Doune Castle

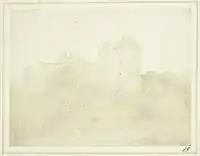
Photograph of Doune Castle in 1844 by Henry Fox Talbot.

In 1607, the minister, John Munro of Tain, a dissenter against the religious plans of James VI, was imprisoned with a fellow minister at Doune, though he escaped with the contrivance of the then Constable of the Castle, who was subsequently imprisoned for aiding the dissenters. The Royalist James Graham, 1st Marquess of Montrose occupied Doune Castle in 1645, during the Wars of the Three Kingdoms. In 1654, during Glencairn's rising against the occupation of Scotland by Oliver Cromwell, a skirmish took place at Doune between Royalists under Sir Mungo Murray, and Cromwellian troops under Major Tobias Bridge. The castle was garrisoned by government troops during the Jacobite rising of 1689 of Bonnie Dundee, when repairs were ordered, and again during the rising of 1715. During the Jacobite rising of 1745, Doune Castle was occupied by Bonnie Prince Charlie and his Jacobite Highlanders. It was used as a prison for government troops captured at the Battle of Falkirk. Several prisoners, held in the rooms above the kitchen, escaped by knotting together bedsheets and climbing from the window. Escapees included the author John Home, and a minister, John Witherspoon, who later moved to the American colonies and became a signatory of the United States Declaration of Independence.